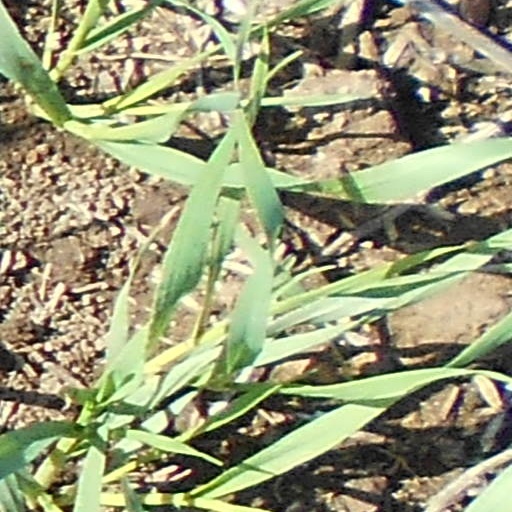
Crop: wheat